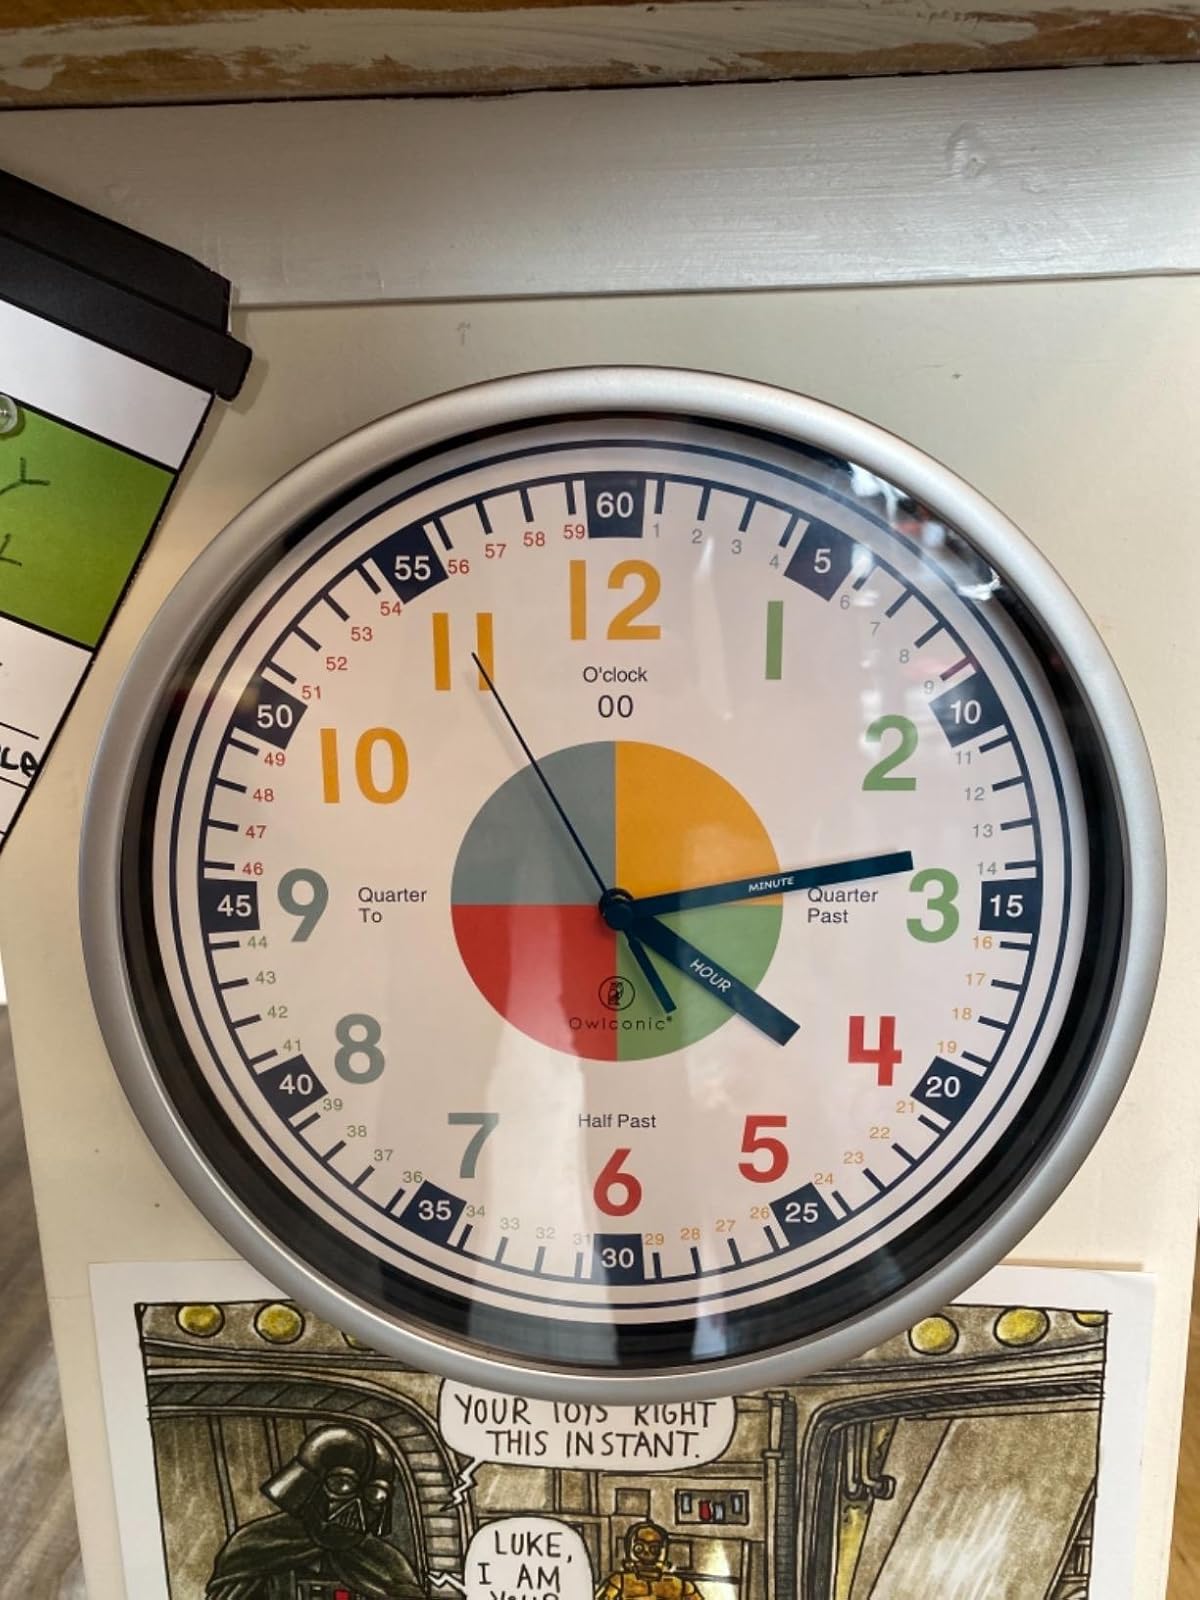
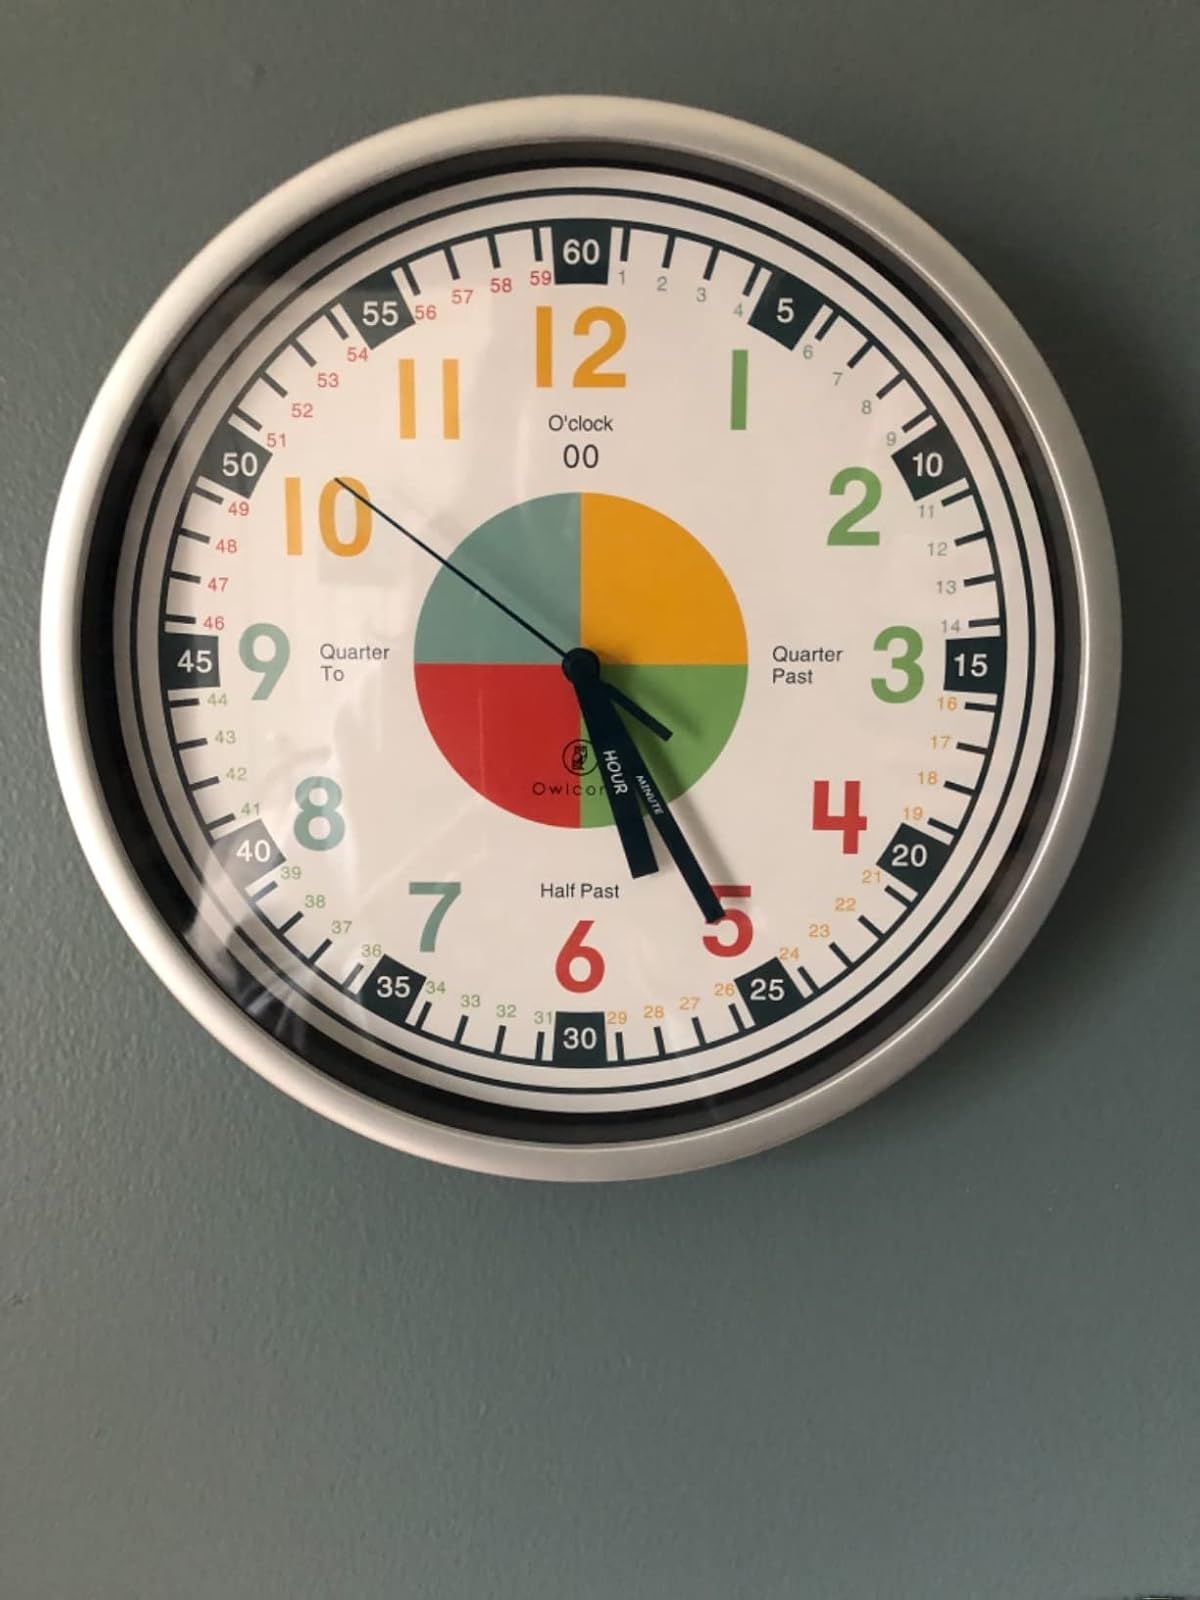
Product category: clock
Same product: yes